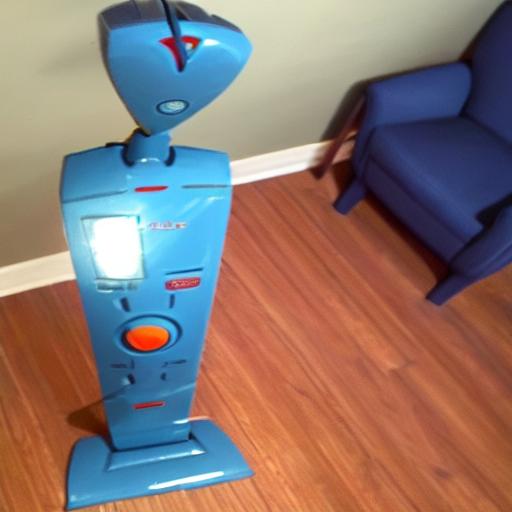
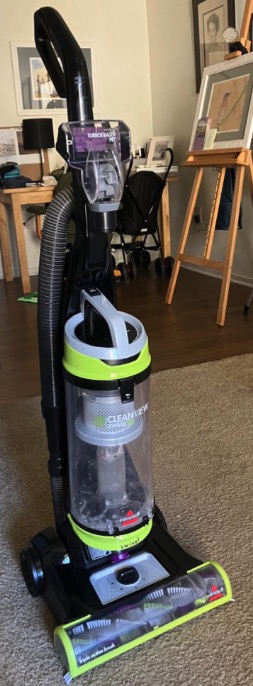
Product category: items_vacuum
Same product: no